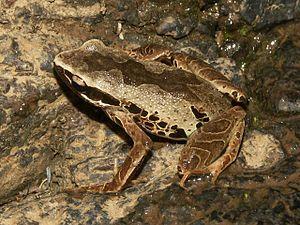
Les Arthroleptidae sont une famille d'amphibiens. Elle a été créée par George Jackson Mivart en 1869.
Cardioglossa leucomystax est une espèce d'amphibiens de la famille des Arthroleptidae.
Cardioglossa est un genre d'amphibiens de la famille des Arthroleptidae.